Santi Giovanni ed Ermolao, Calci

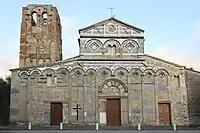
Facade and Bell-tower of Pieve

A church at the site was present in the 11th-century, but expanded after the relics of the martyred saint Ermolao was transferred into this church in 1111. It was restored and expanded in 1617 using designs by Cosimo Pugliani. Within that time, the apse was also expanded and the transept was completed. Throughout the centuries since, the structure has undergone other changes including: an expansion of the left side of the façade, the opening of an entry on the right side, and the construction of the side altars and the arch over the font.